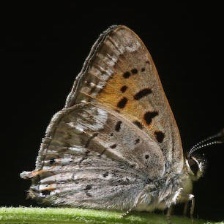
Species: COPPER TAIL